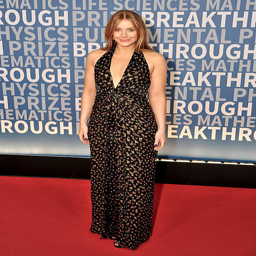
actor attends the red carpet at ceremony .